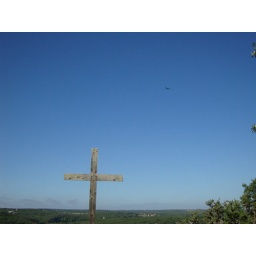
cross with bird in sky